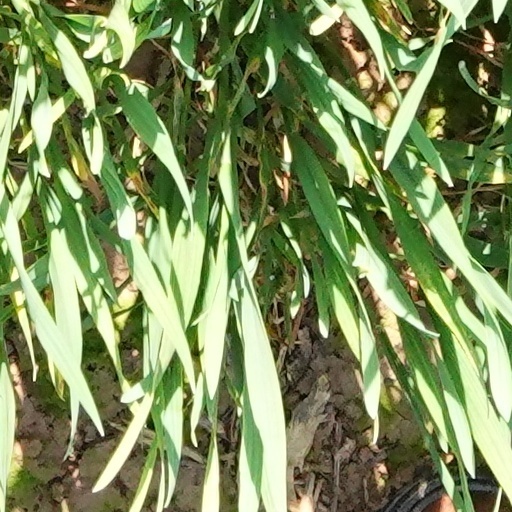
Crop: wheat